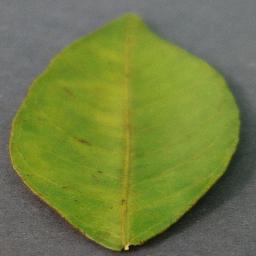
Label: Orange___Haunglongbing_(Citrus_greening)